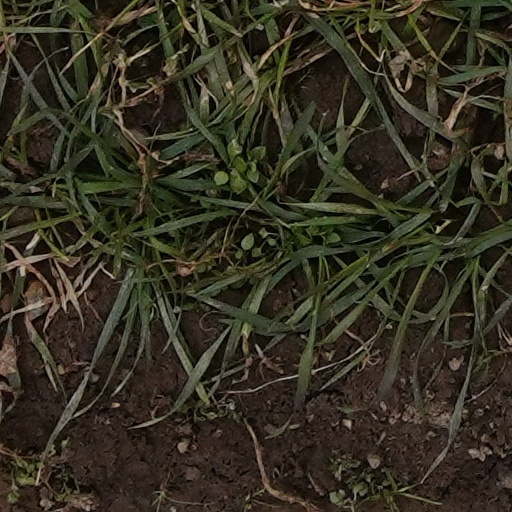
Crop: wheat